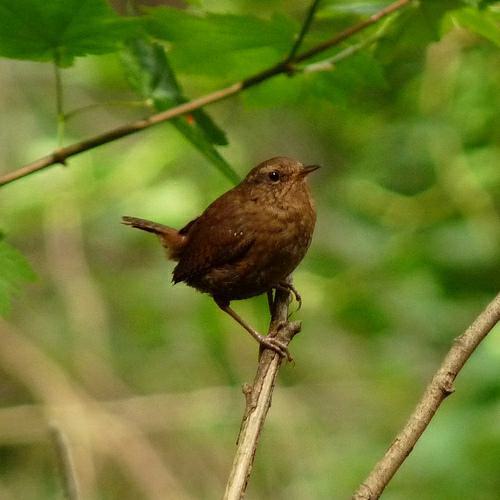
A photo of a winter wren